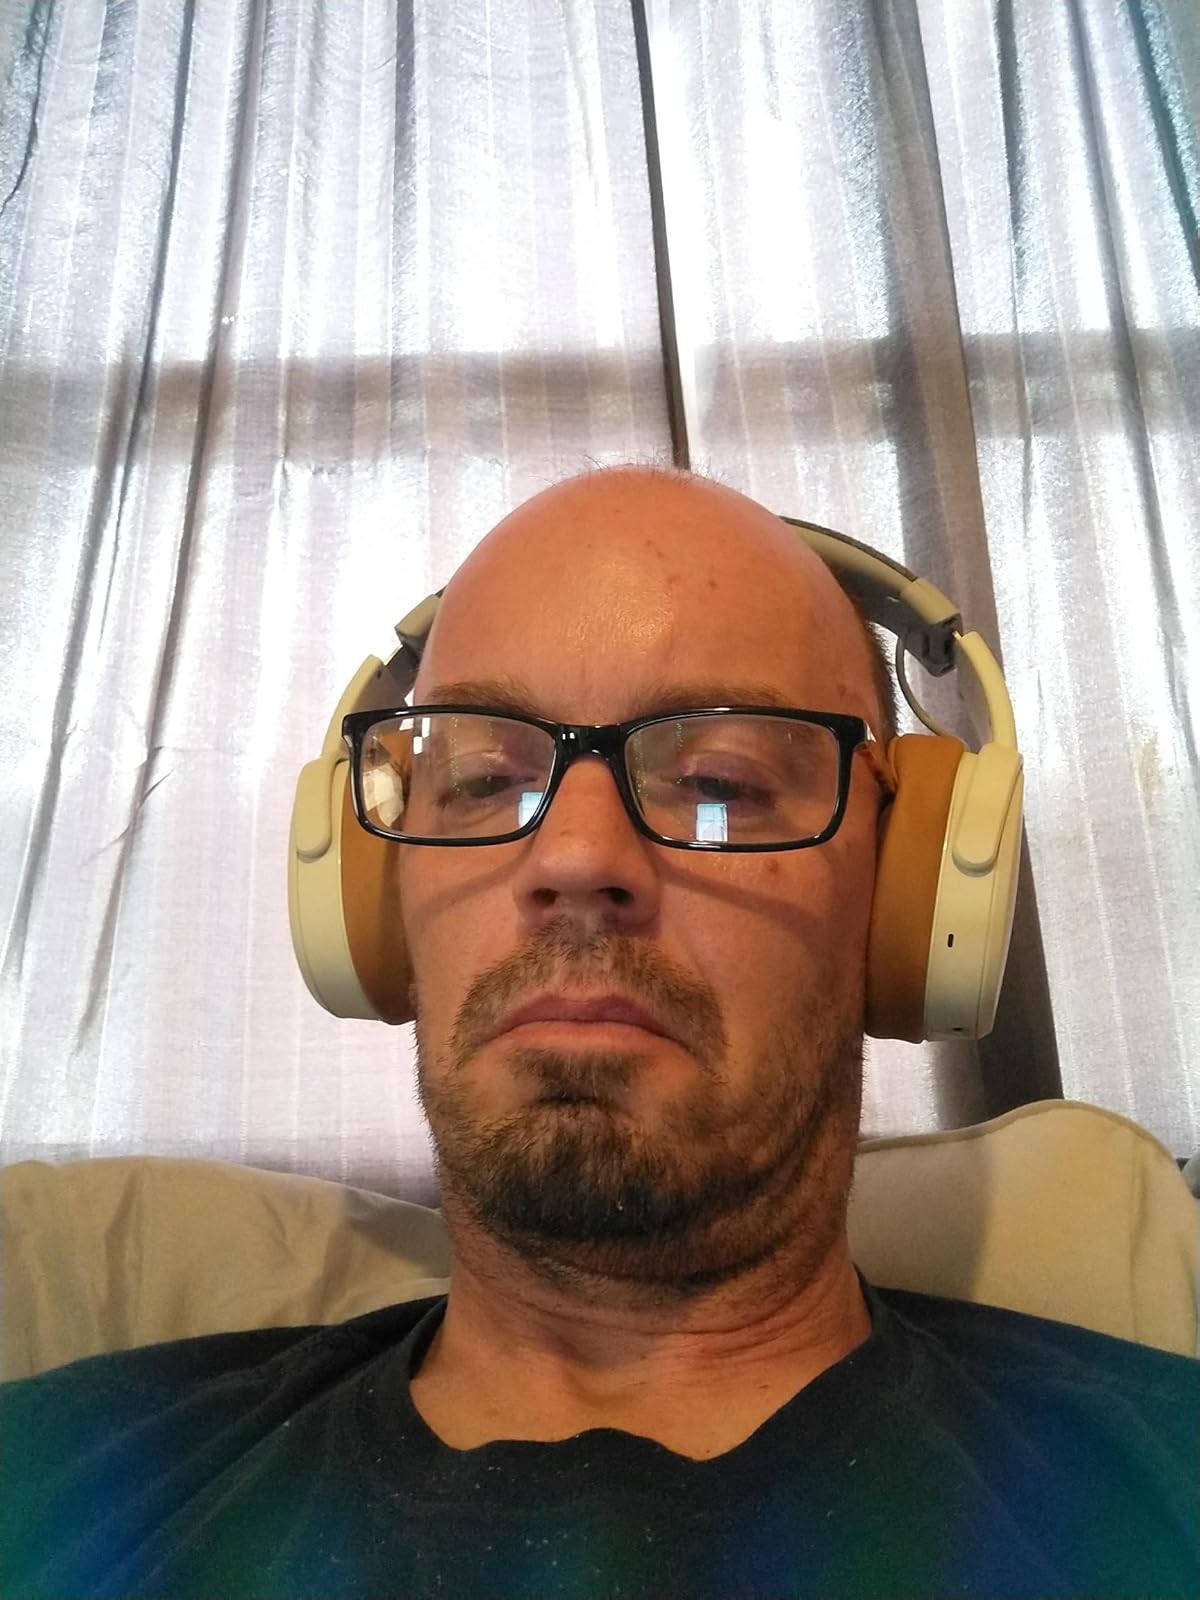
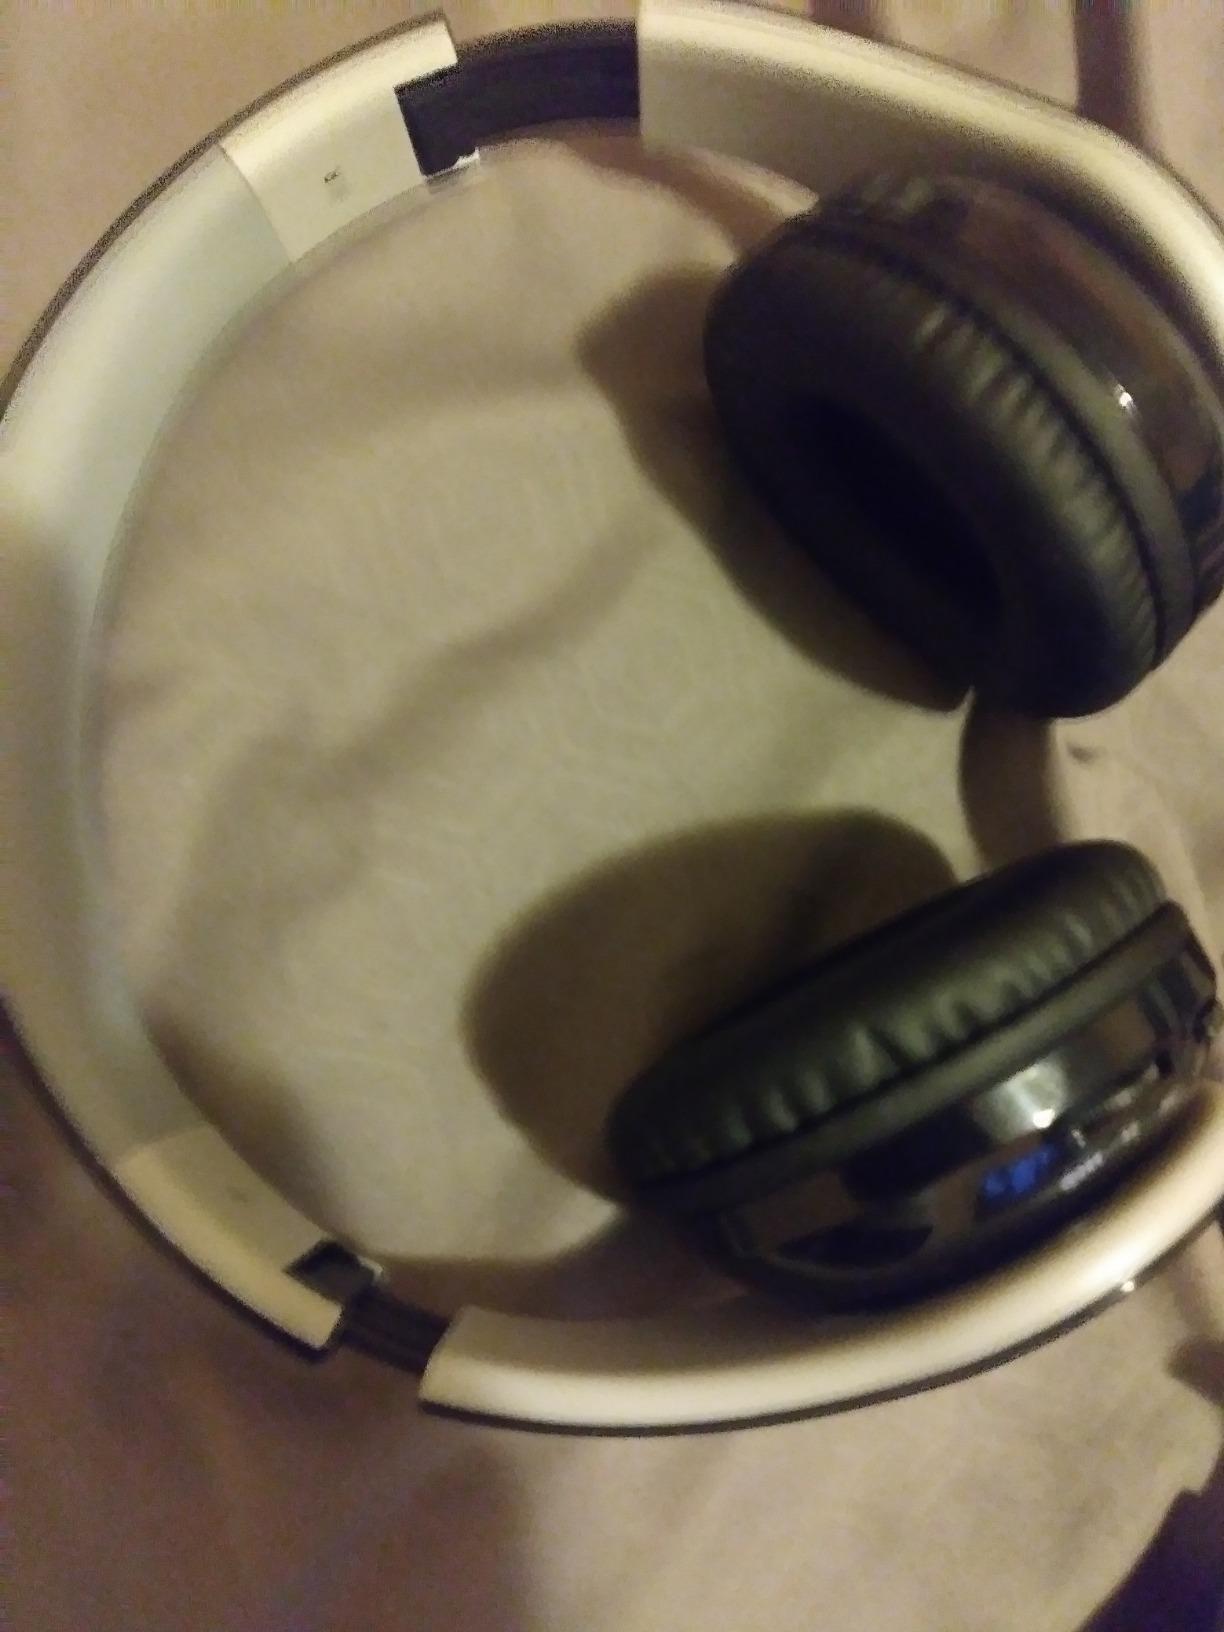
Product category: headphones
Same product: no